Michael Fry

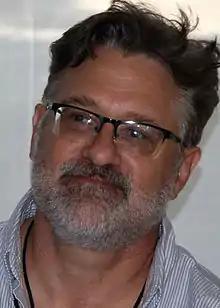
Michael Fry at the 2014 Texas Book Festival.

Michael Fry (born August 16, 1959) is an American cartoonist, online media entrepreneur, and screenwriter.